The Open Championship

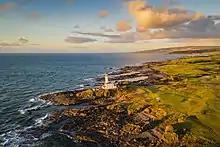
Turnberry Lighthouse at sunset surrounded by the golf course

The Open trophy is the Claret Jug, which has been presented to the champion since 1873 (it was first awarded to Young Tom Morris in 1872, however the trophy was not ready in time—his name is the first to be engraved on it). The original trophy permanently resides on display in the R&A's Clubhouse at St Andrews. Therefore, the trophy that is presented at each Open is a replica which is retained by the winner for a year. It used to be the responsibility of the winner to get his name engraved on the trophy, but 1967 winner Roberto De Vicenzo returned the trophy without having done so. Subsequently, the winner's name is already engraved on it when presented, which often results in television commentators speculating as to when it is safe for the engraver to start.